List of engineering awards

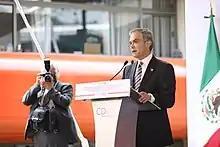
Premio de Ingeniería, Mexico City 2017

This list of engineering awards is an index to articles about notable awards for achievements in engineering. It includes aerospace engineering, chemical engineering, civil engineering, electrical engineering, electronic engineering, structural engineering and systems science awards. It excludes computer-related awards, computer science awards, industrial design awards, mechanical engineering awards, motor vehicle awards, occupational health and safety awards and space technology awards, which are covered by separate lists.